Rudolf Schirmer

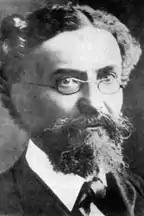
Rudolf Schirmer.

Rudolf Schirmer (10 March 1831, Greifswald – 27 January 1896) was a German ophthalmologist from Greifswald.